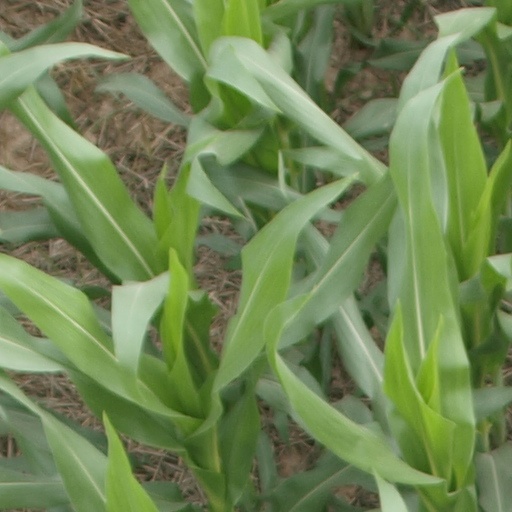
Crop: maize; corn